Beef Wellington

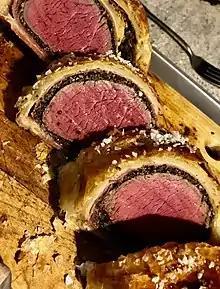
A beef Wellington sliced open

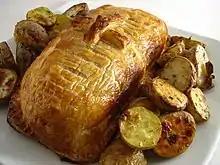
Beef Wellington, whole

Beef Wellington is a baked steak dish of English or French origin, made out of fillet steak and duxelles wrapped in shortcrust pastry. Some recipes include wrapping the contents in prosciutto, or dry-cured ham, which helps retain moisture while preventing the pastry from becoming soggy; use of puff pastry; or coating the beef in mustard. Classical recipes may include pâté.